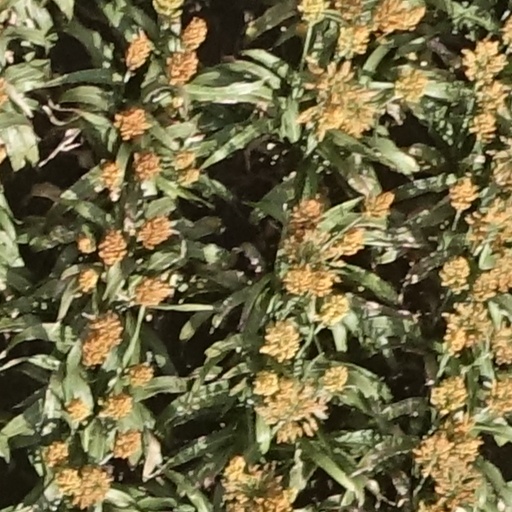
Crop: sorghum